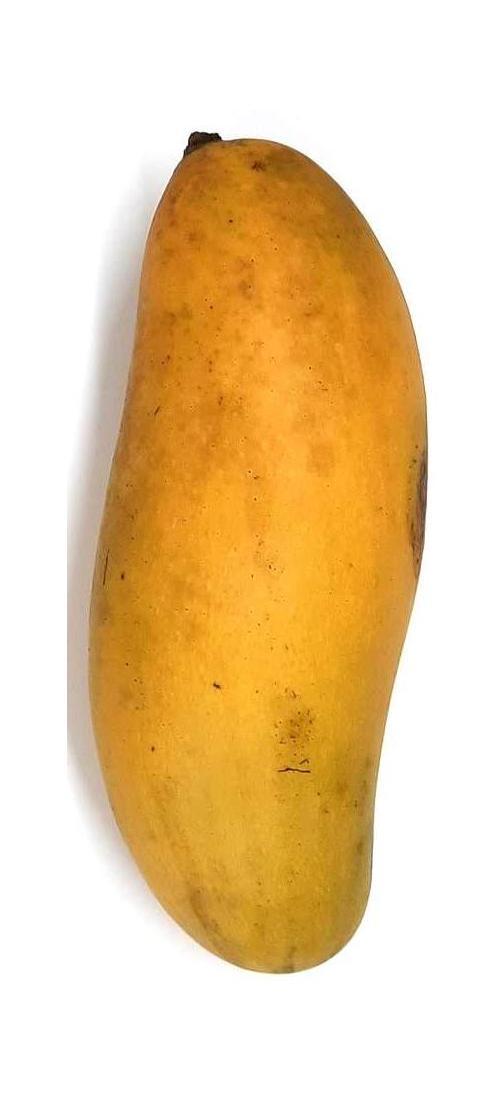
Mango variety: Banana Mango